Types of mesh

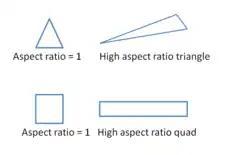
Depicts the changes in aspect ratio

For triangular cells, skewness should not exceed 0.85 and for quadrilateral cells, skewness should not exceed 0.9.